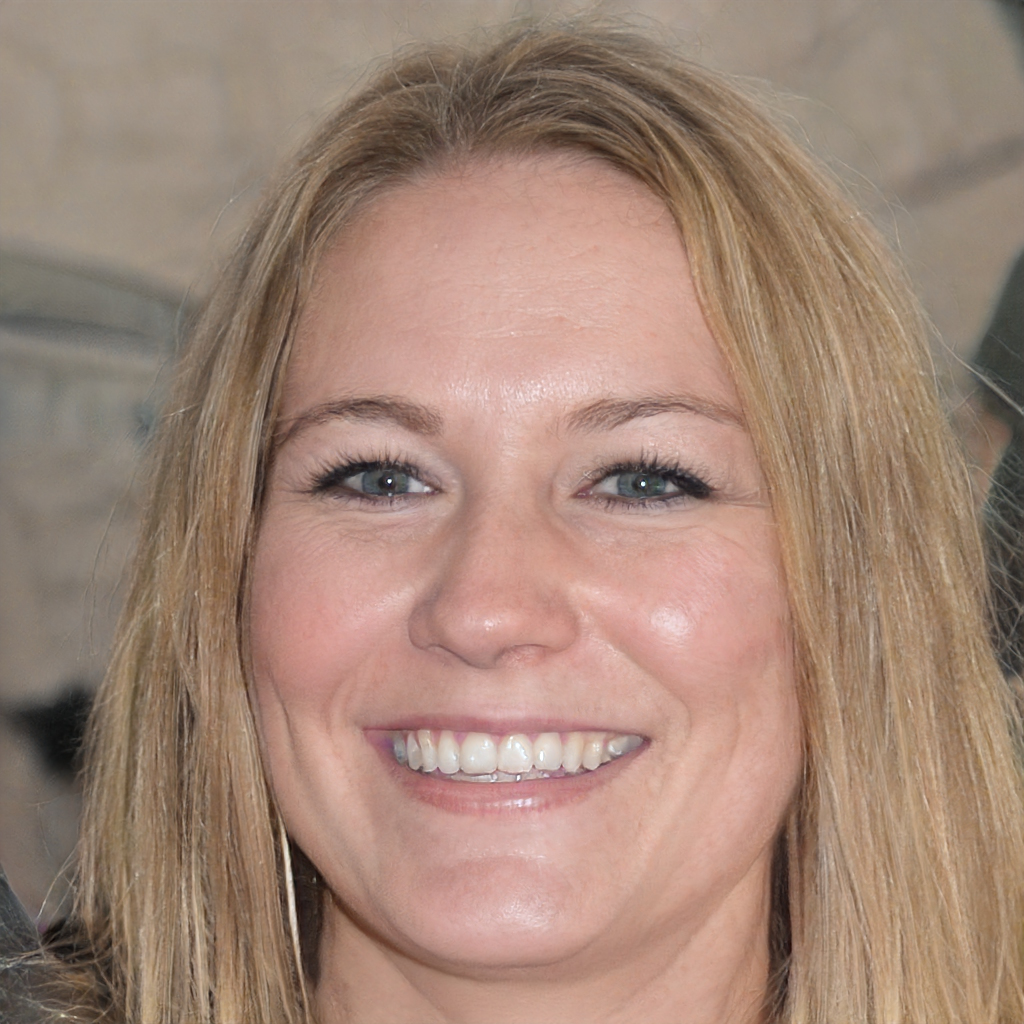
Label: Colored